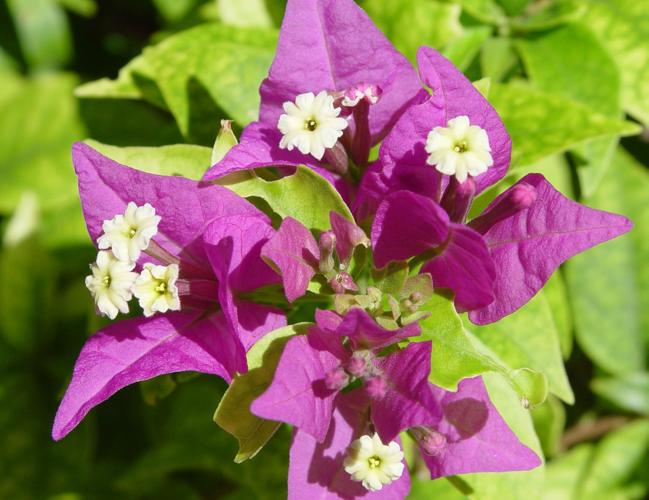
Label: bougainvillea